History of Adelaide

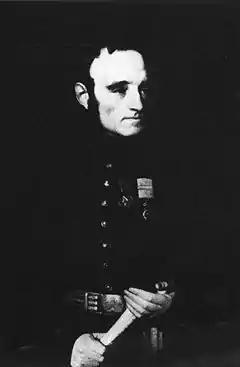
Governor George Gawler.

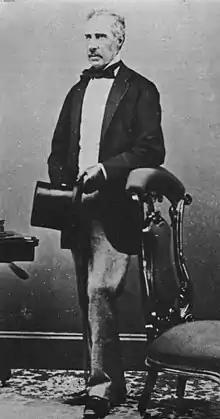
Governor George Grey.

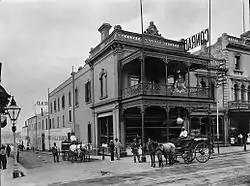
"Conrad's Butcher", north east corner of Hindley Street and Victoria Street, 1899. The building, with its wrought-iron verandah featuring a Coat of Arms, was demolished and replaced by the art deco Metro Theatre in 1939.

Colonists who had already purchased land before departing were given first choice on 23 March 1837, and the remaining areas were auctioned for between 2 and 14 guineas. Within a few weeks many of the same areas were selling for between 80 and 100 pounds which was seen as a healthy sign. With the town survey completed, Light's poorly paid and ill-equipped surveying team were expected to begin another massive task of surveying at least 405 km of rural land.